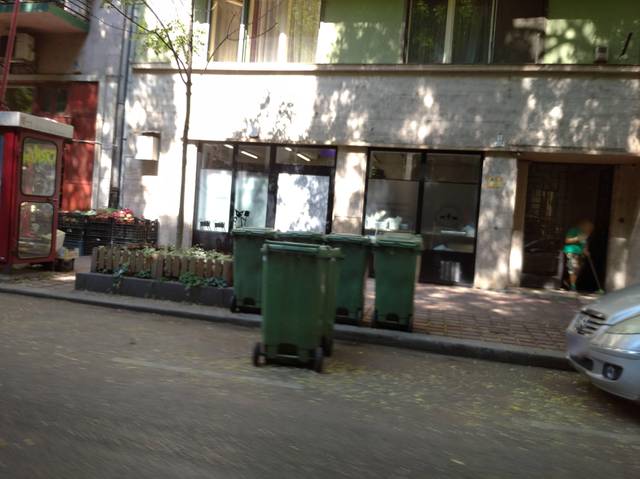
Region: Hungary
Coordinates: 47.518, 19.051